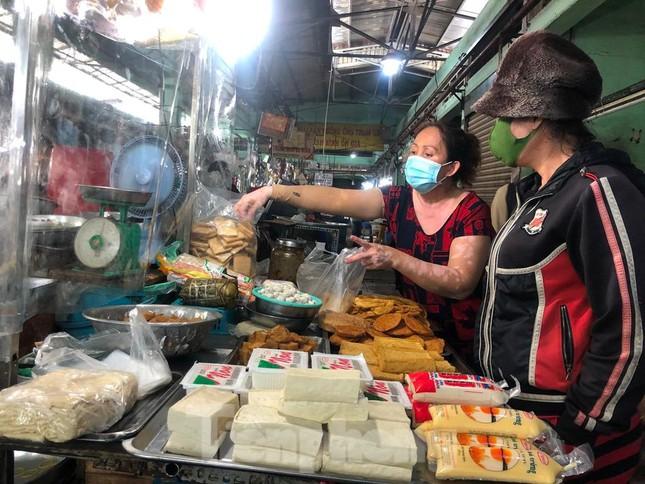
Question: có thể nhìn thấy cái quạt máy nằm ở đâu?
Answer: đằng sau cái cân màu xanh lá